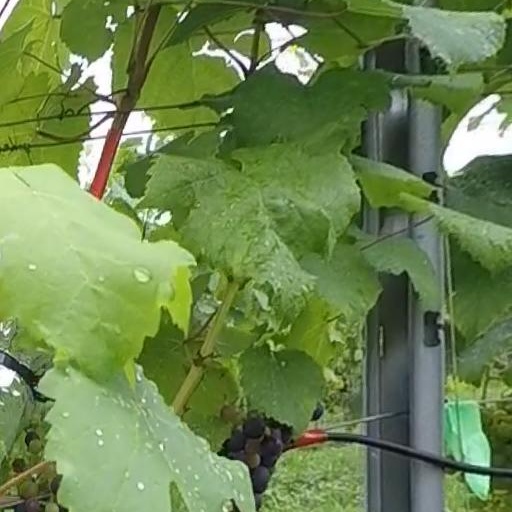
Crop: grape